Pietro Frua

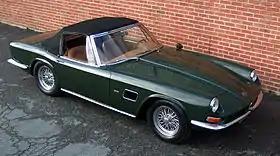
1971 AC 428 roadster

In 1965, AC showed the powerful, Frua-bodied 7-litre AC Frua Spyder, which drew from the Mistral's shape. A coupé followed in 1967. In the same year, the Swiss racing driver and Ferrari importer Peter Monteverdi started to build a Frua-bodied sport coupé, the Chrysler engined Monteverdi High Speed 375S. He also designed the Monteverdi 2000 GTI, but this remained a one-off. Due to Frua's limited capacities, the production of the following High Speed models went to Fissore in Turin. However, the Monteverdi Hai 450 is believed to have been designed by Frua.